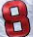
Number: 8